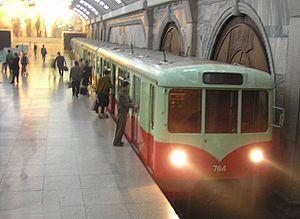
Le métro de Pyongyang est le seul métro de la Corée du Nord. Créé en 1973, il se compose de deux lignes : la ligne Chollima et la ligne Hyŏksin. Les deux lignes se croisent à la station Chŏnu. La fréquentation est estimée entre 300 000 et 700 000 personnes.